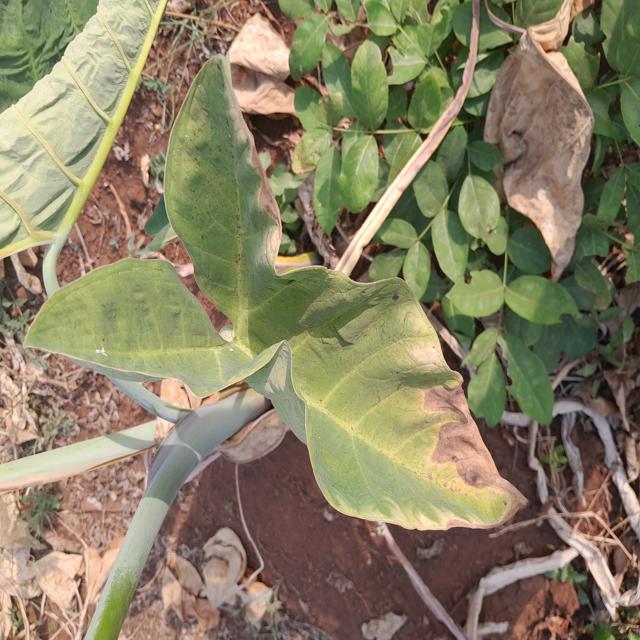
Label: Early_Blight